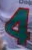
Number: 4